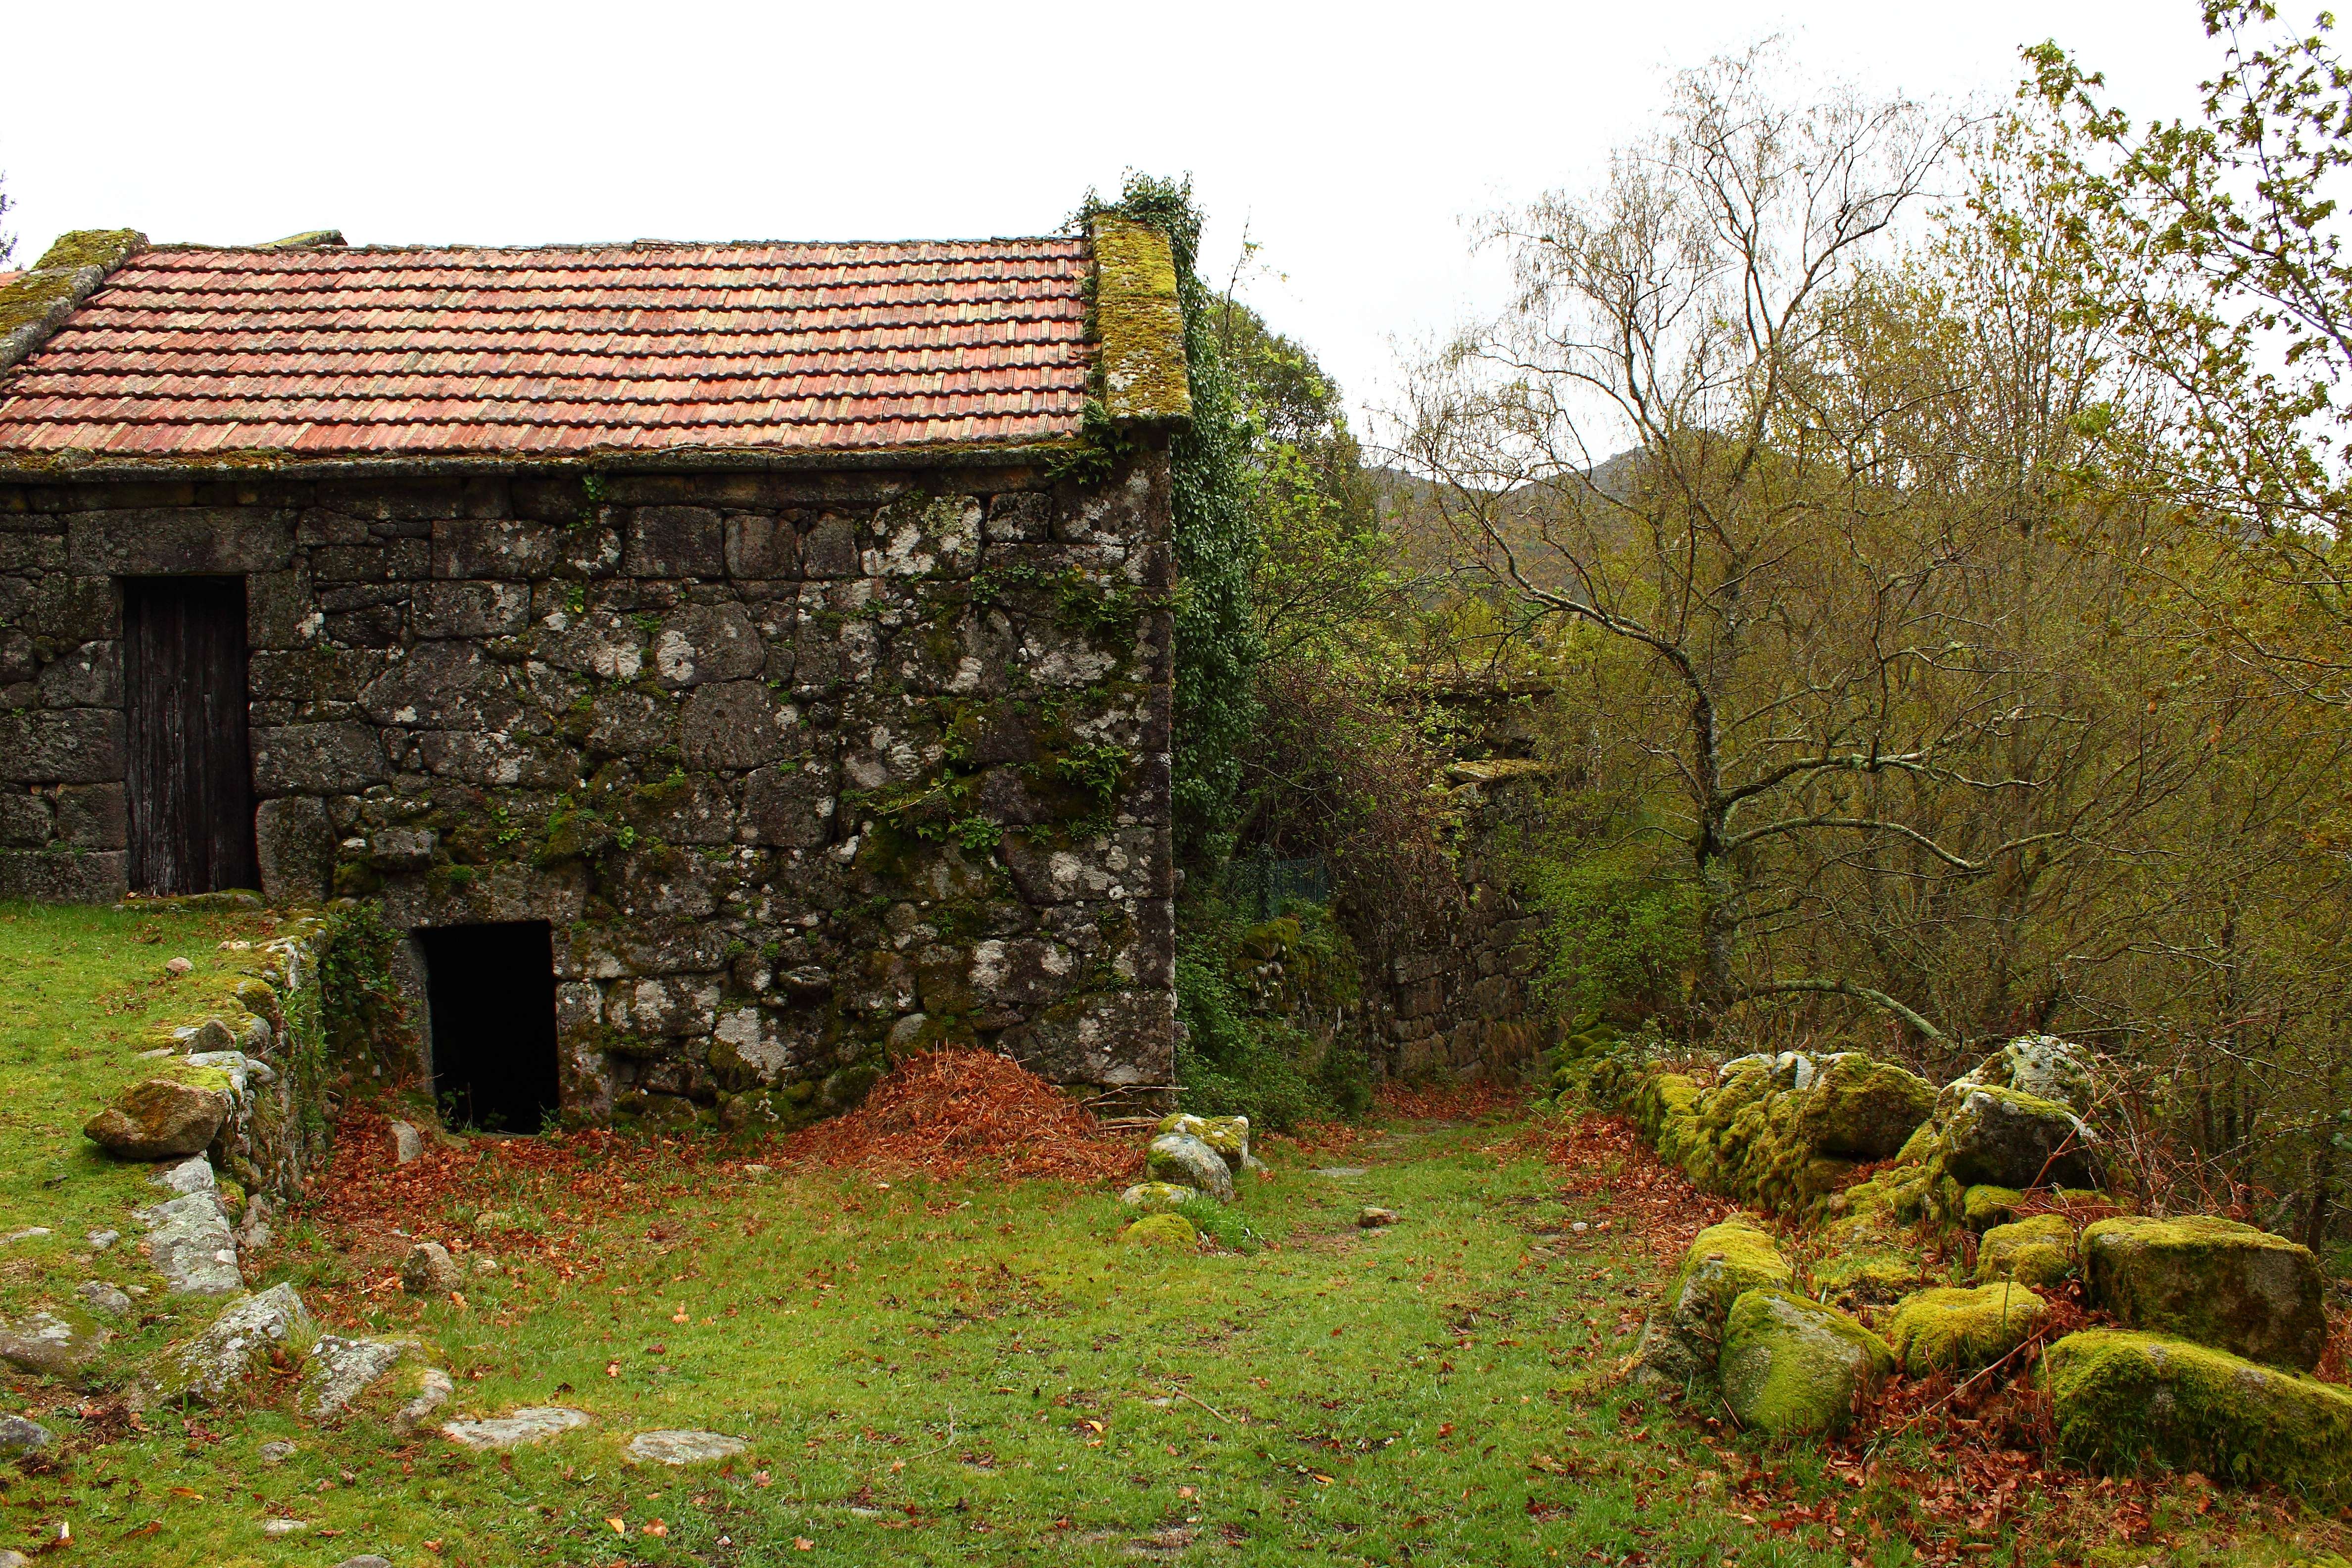
farm, building, village, cottage, property, chapel, spain, ruins, a, lama, galicia, pontevedra, estate, woodland, espana, ggl1, canoneos500d, ruralgalicia, rural area